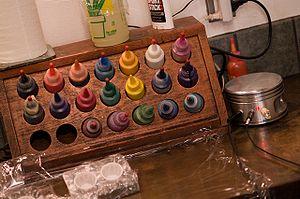
Un tatouage est un dessin décoratif et/ou symbolique permanent effectué sur la peau. Auparavant, il était le plus souvent effectué avec de l'encre de Chine ou des encres à base de charbon ou de suif. De nos jours il s'agit plus d'encres contenant des pigments industriels. Il existe différentes couleurs d'encre et même une encre transparente qui ne réagit qu'à la lumière noire : ce type de tatouage est appelé tatouage « UV » ou « Blacklight ». Le tatouage est considéré comme un type de modification corporelle permanente.